The Orgasm Answer Guide

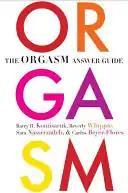

The Orgasm Answer Guide is a 2009 book by Beverly Whipple, Barry R. Komisaruk, Sara Nasserzadeh and Carlos Beyer-Flores in which the authors pose 84 questions and answers pertaining to orgasm and other aspects of human sexuality.